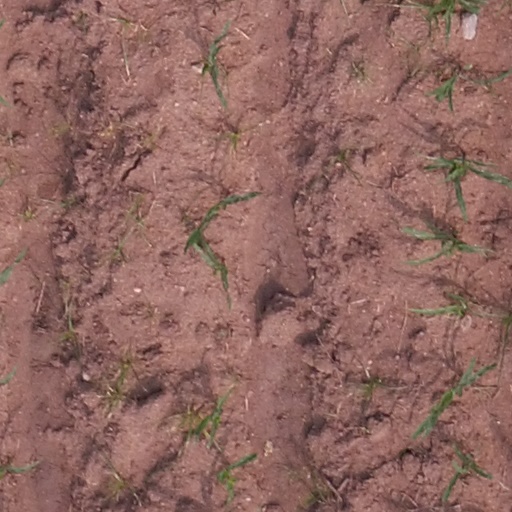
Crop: maize; corn